Sir William Sutherland Cup

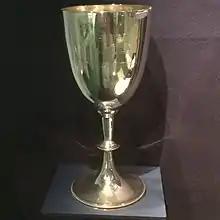
The Original Sutherland Cup for Shinty - not to be confused with the Sir William Sutherland Cup (although this trophy was donated by the man of that name as well)

The trophy is at present known officially as the "Highland Industrial Supplies Sir William Sutherland Cup" due to a sponsorship deal with Highland Industrial Supplies.